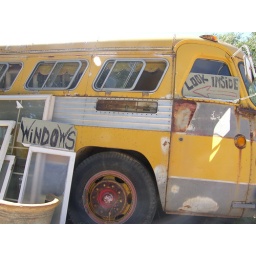
It's a bus at Hillside Gardens. I was humored by the sign &amp;quot;Look Inside&amp;quot; that points to the sign, &amp;quot;Windows&amp;quot;.